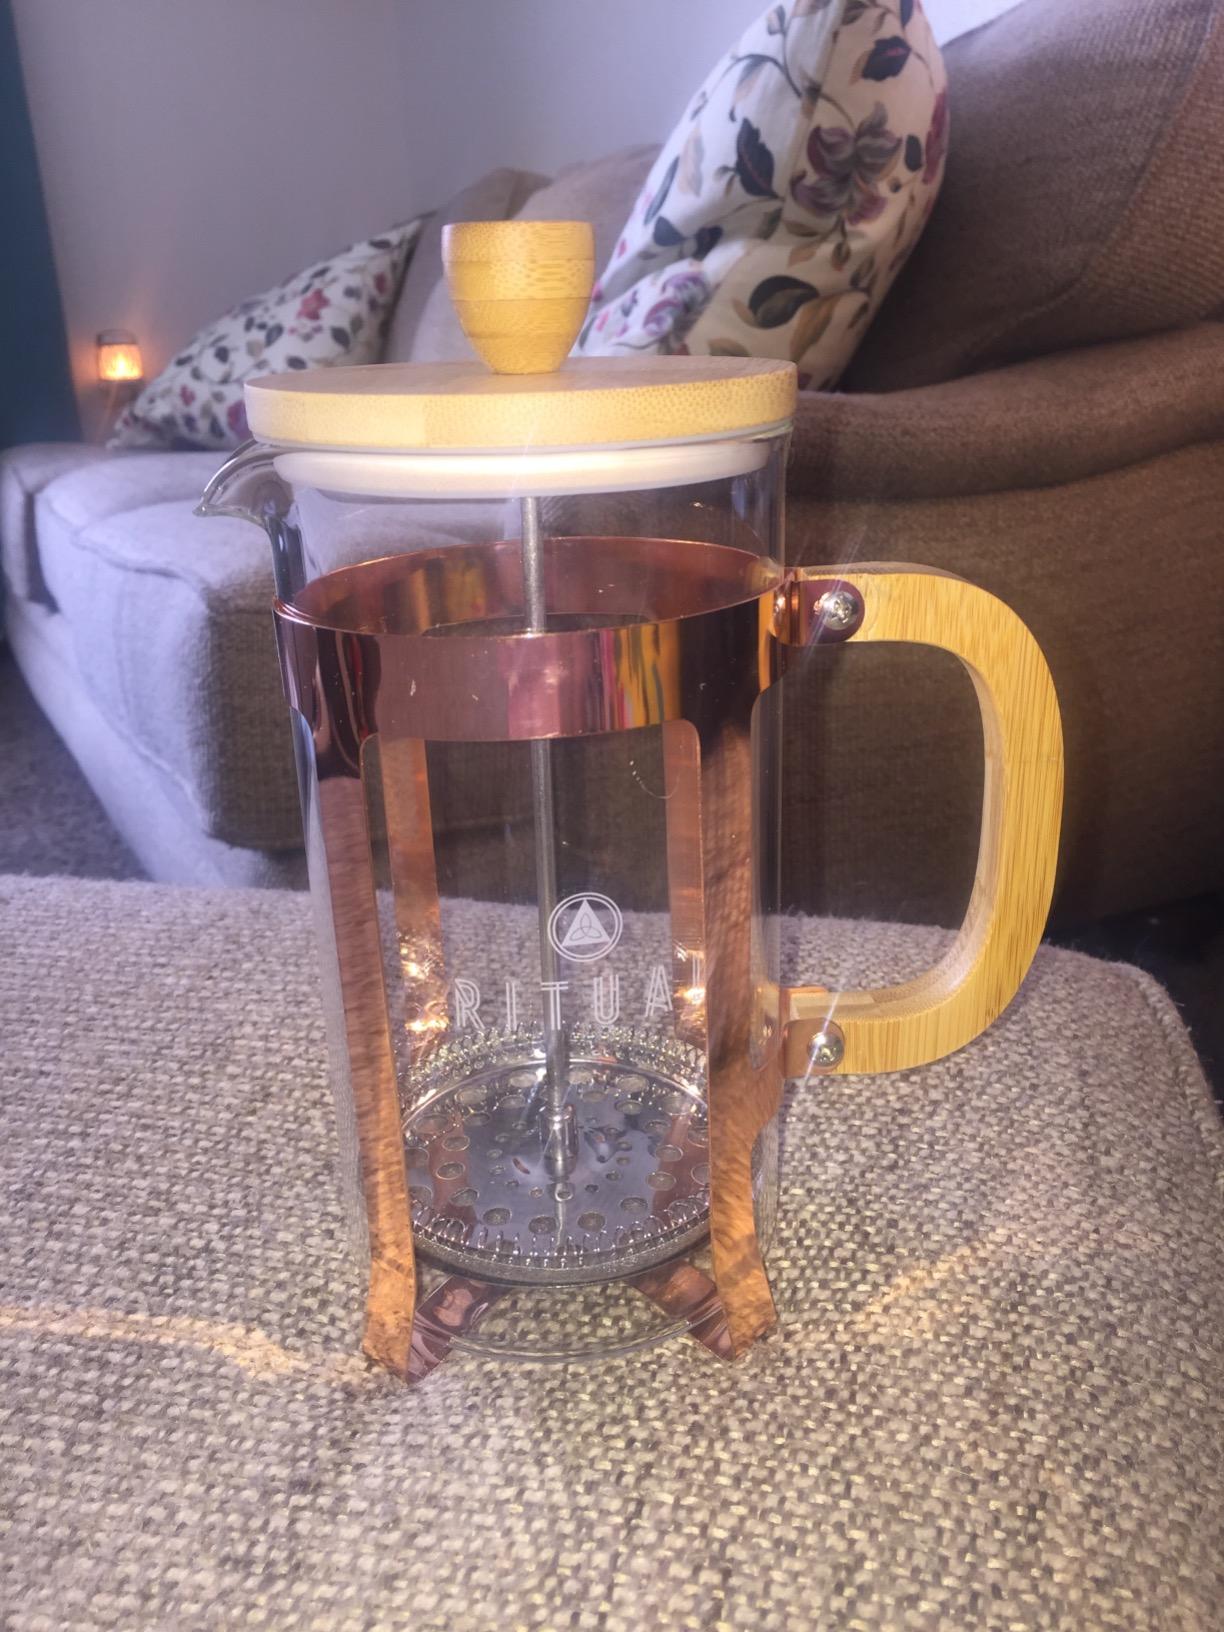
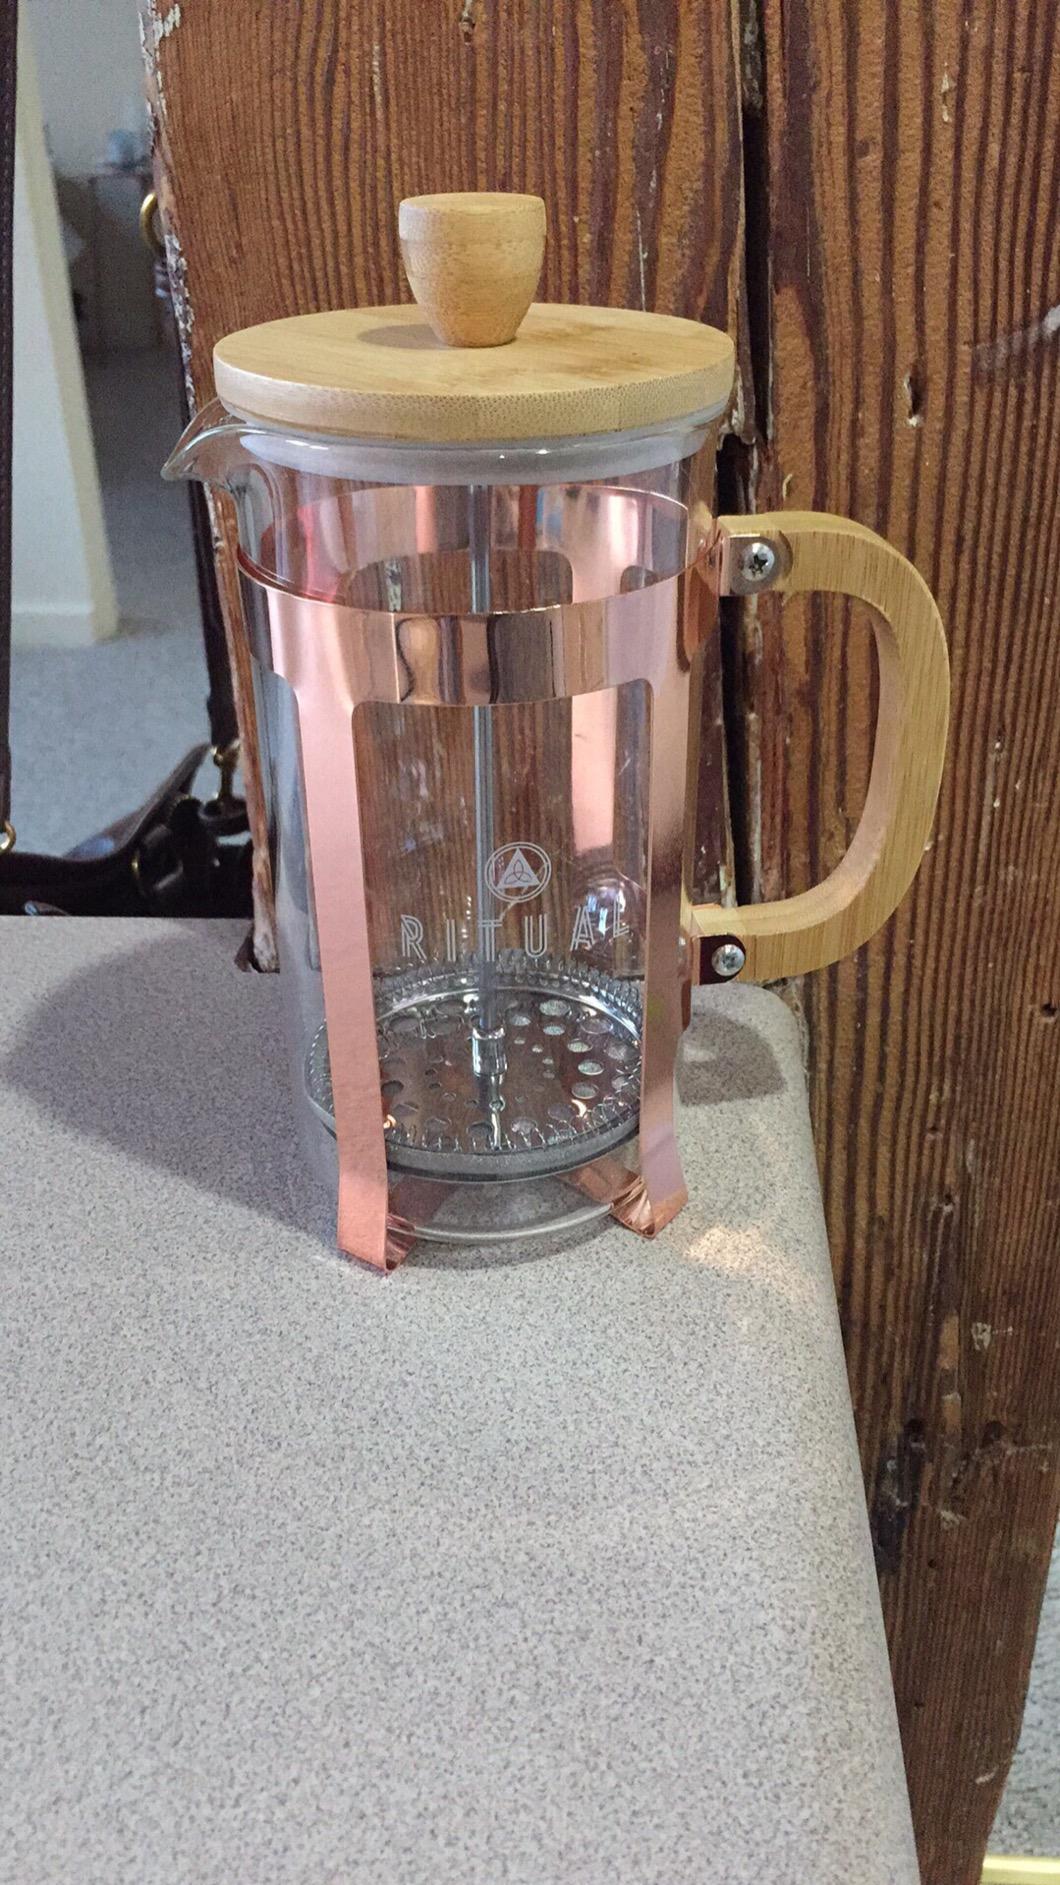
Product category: items_tea
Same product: yes